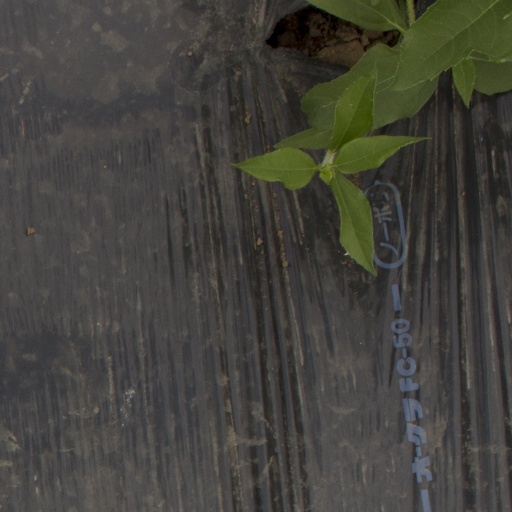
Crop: Jerusalem artichoke